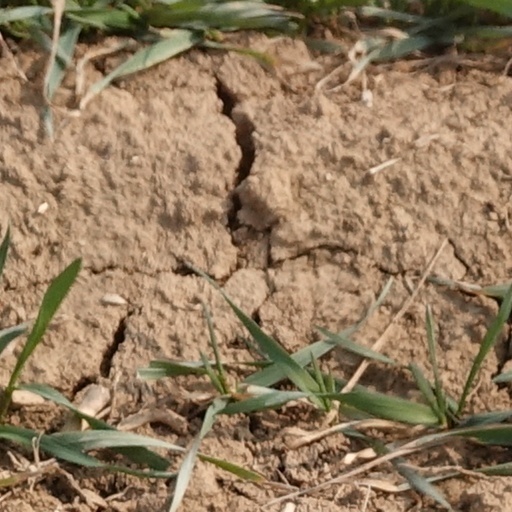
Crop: wheat